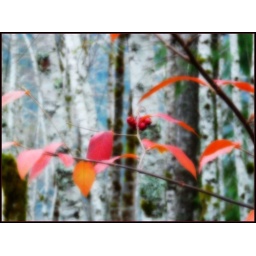
red leaves and berries stand out against the white trees